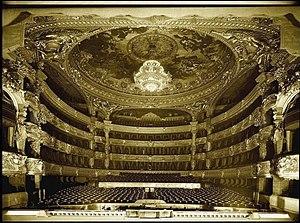
La salle de spectacle photographiée depuis la scène
L’opéra Garnier, ou palais Garnier, est un théâtre national qui a la vocation d'être une académie de musique, de chorégraphie et de poésie lyrique ; il est un élément majeur du patrimoine du 9ᵉ arrondissement de Paris et de la capitale. Il est situé place de l'Opéra, à l'extrémité nord de l'avenue de l'Opéra et au carrefour de nombreuses voies. Il est accessible par le métro, par le RER et par le bus. L'édifice s'impose comme un monument particulièrement représentatif de l'architecture éclectique et du style historiciste de la seconde moitié du XIXᵉ siècle. Sur une conception de l’architecte Charles Garnier retenue à la suite d’un concours, sa construction, décidée par Napoléon III dans le cadre des transformations de Paris menées par le préfet Haussmann et interrompue par la guerre de 1870, fut reprise au début de la Troisième République, après la destruction par incendie de l’opéra Le Peletier en 1873. Le bâtiment est inauguré le 5 janvier 1875 par le président Mac Mahon sous la IIIᵉ République.